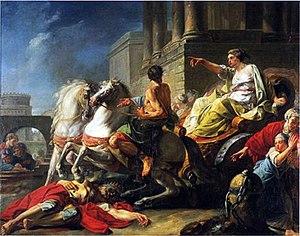
Jean Hippolyte Bardin est un peintre français né à Montbard le 31 octobre 1732 et mort à Orléans le 6 octobre 1809.
Le Musée régional de Mayence conserve une importante collection d'objets de la période romaine de Mayence, ainsi que des peintures et sculptures jusqu'à nos jours. Il abrite la plus importante collection d'art du Land de Rhénanie-Palatinat.